Golden Crisp

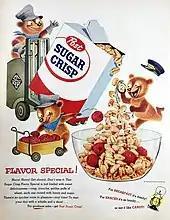
1955 advertisement, stating the "sugar crisp" was appropriate for breakfast, snack, or candy

Advertisements in the 1950s positioned this sugar cereal as being appropriate to eat for breakfast, as a snack, or as candy, similar to candy-coated popcorn products like Cracker Jack. Early advertisements featured three animated cartoon bears named Dandy, Handy, and Candy as the mascots. The early slogan said, "As a cereal it's dandy—for snacks it's so handy—or eat it like candy!"